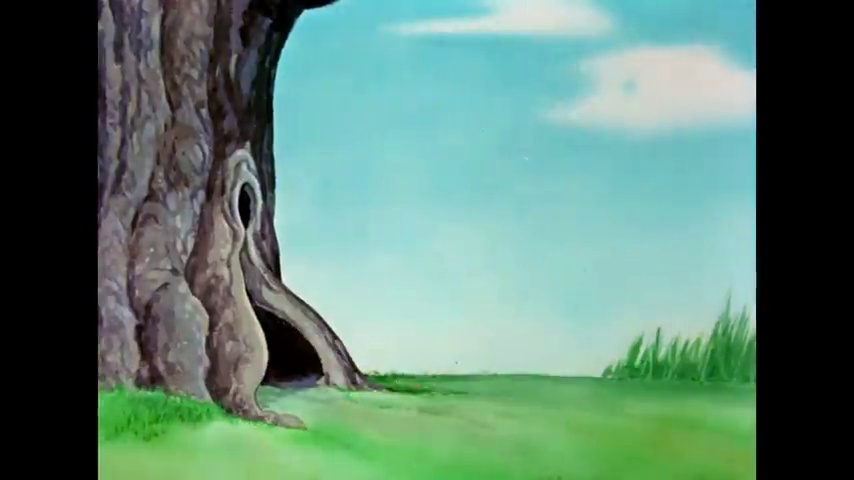
Portrait style: Cartoon Portrait